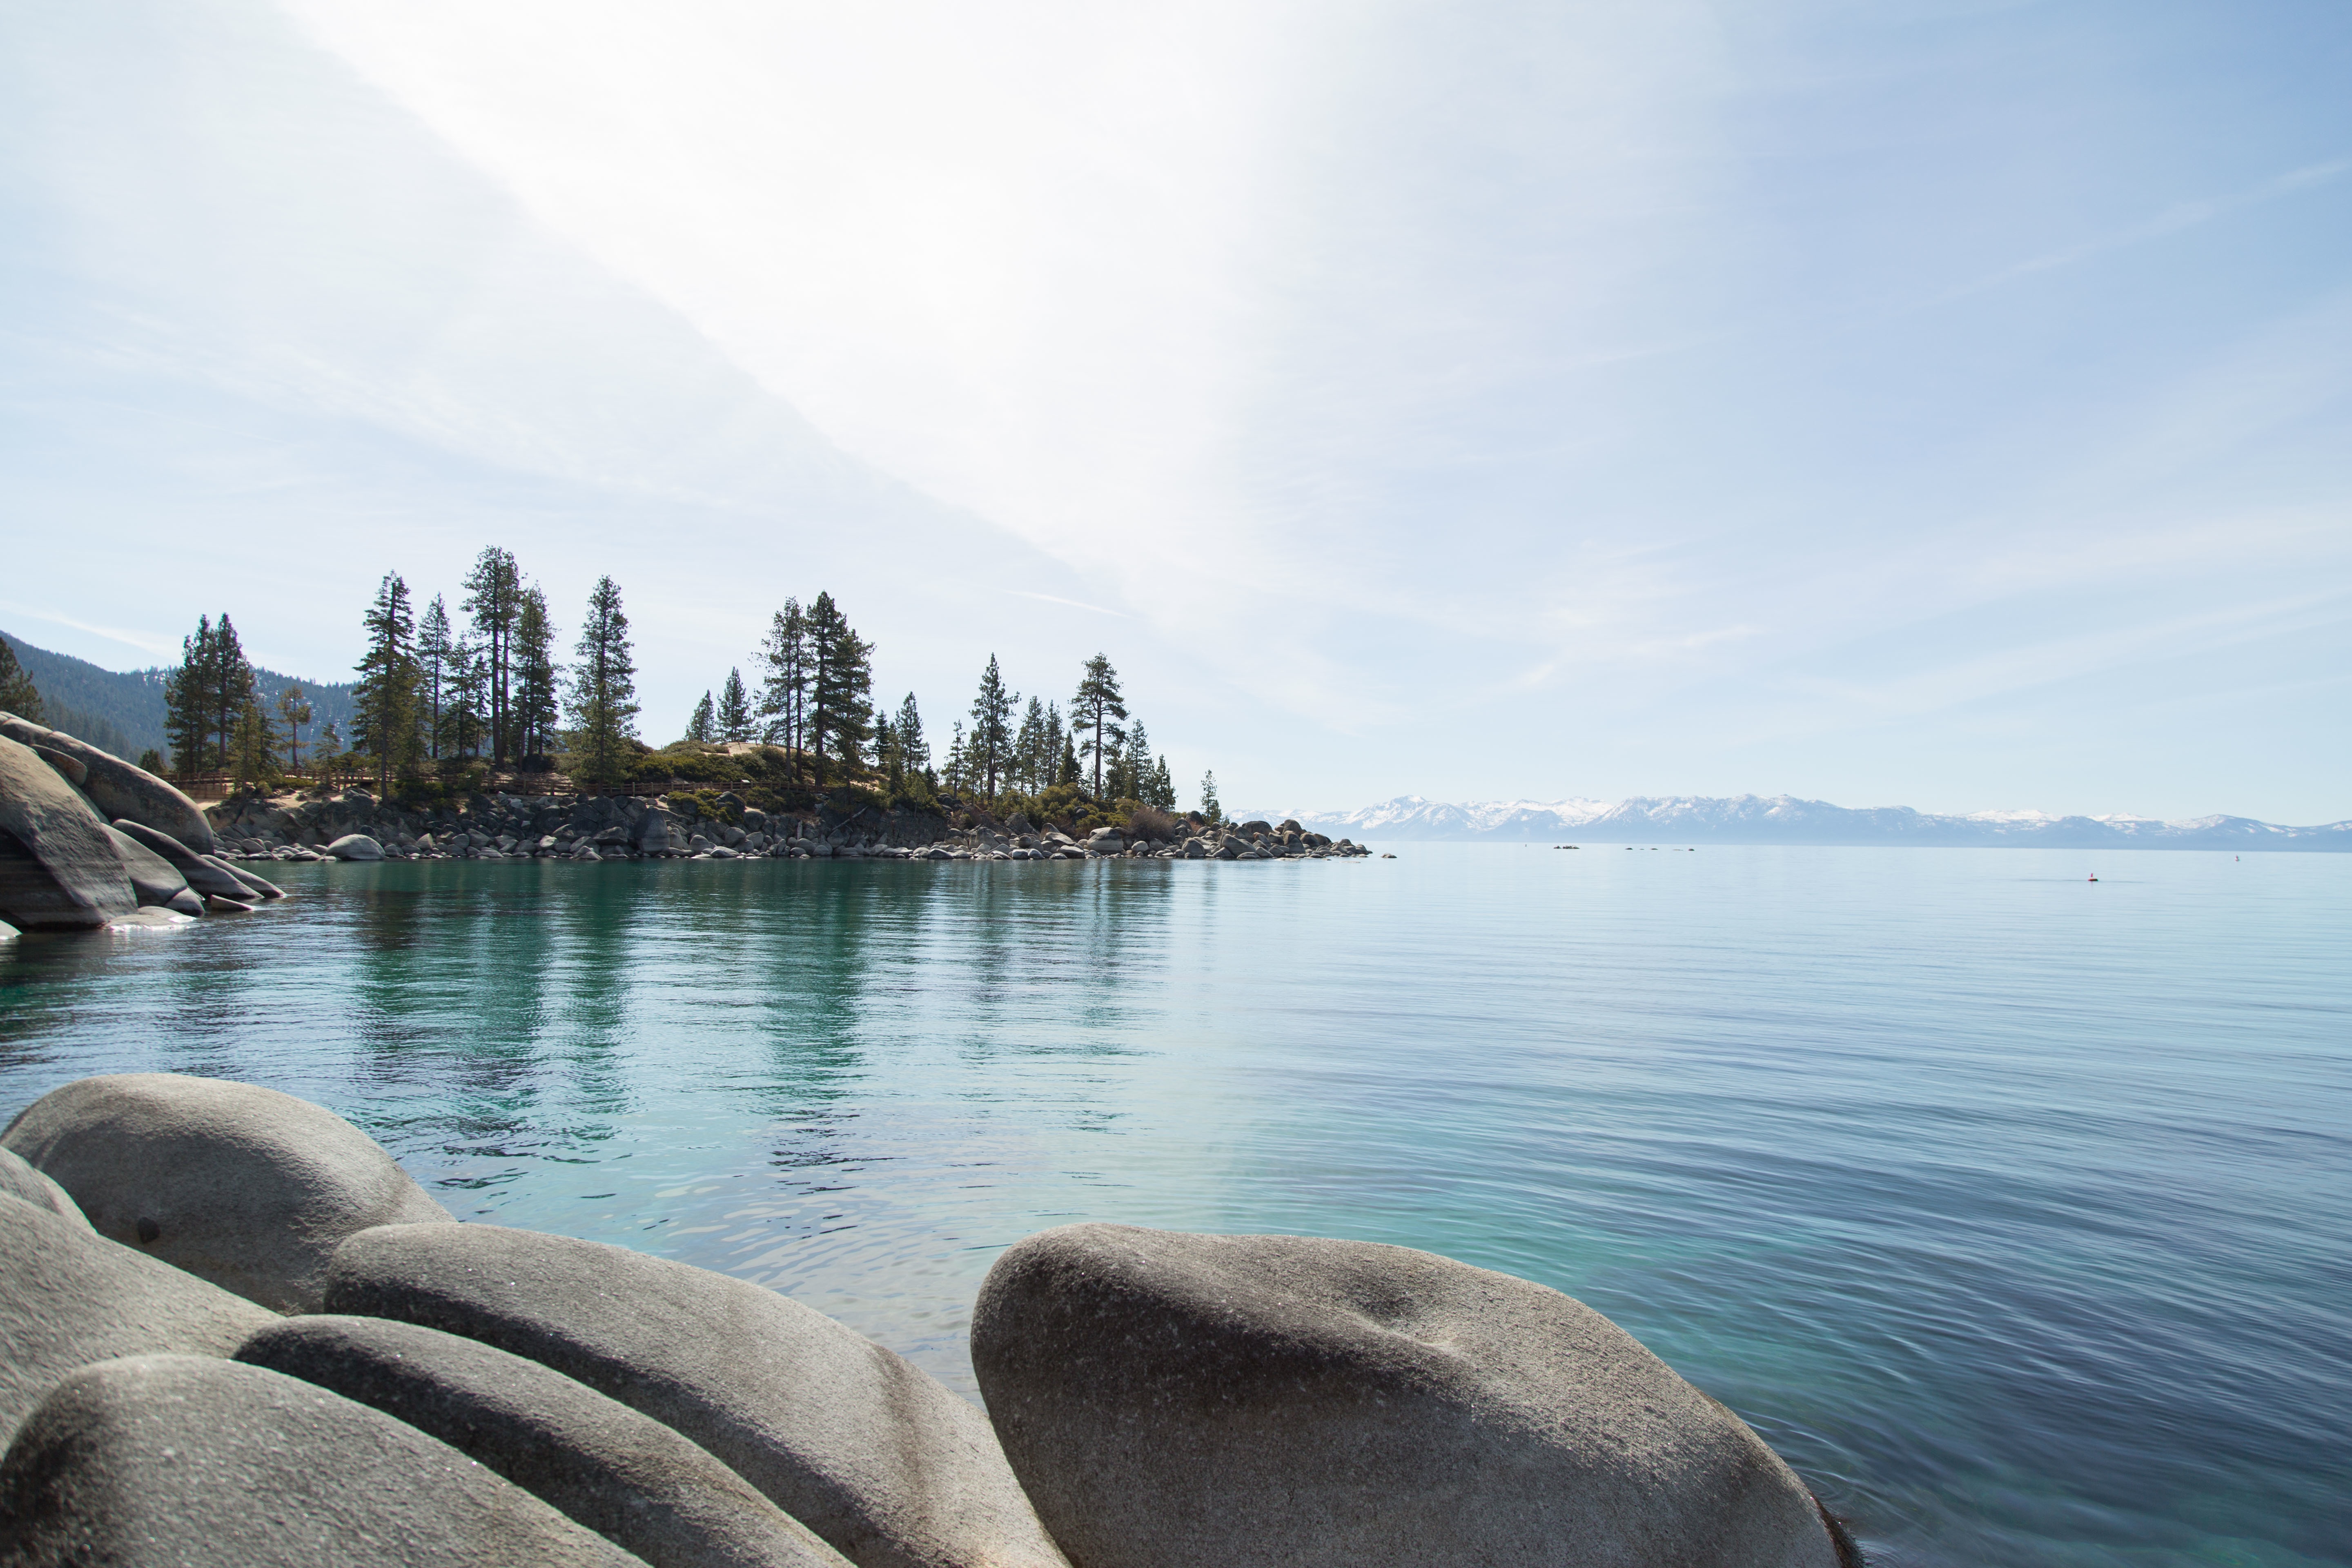
sea, coast, water, ocean, shore, lake, vacation, cove, vehicle, bay, body of water, boating, cape